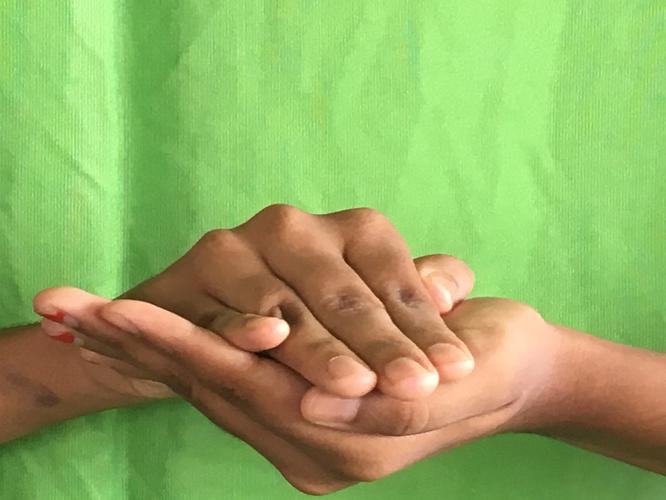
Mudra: Samputa
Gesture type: double_hand